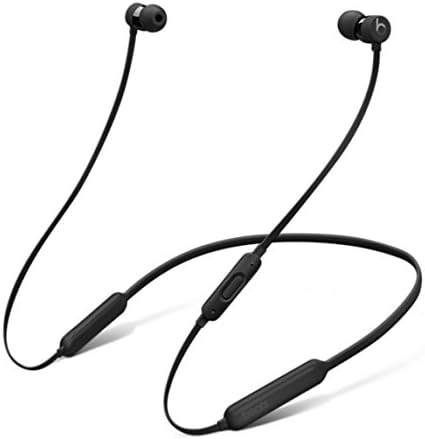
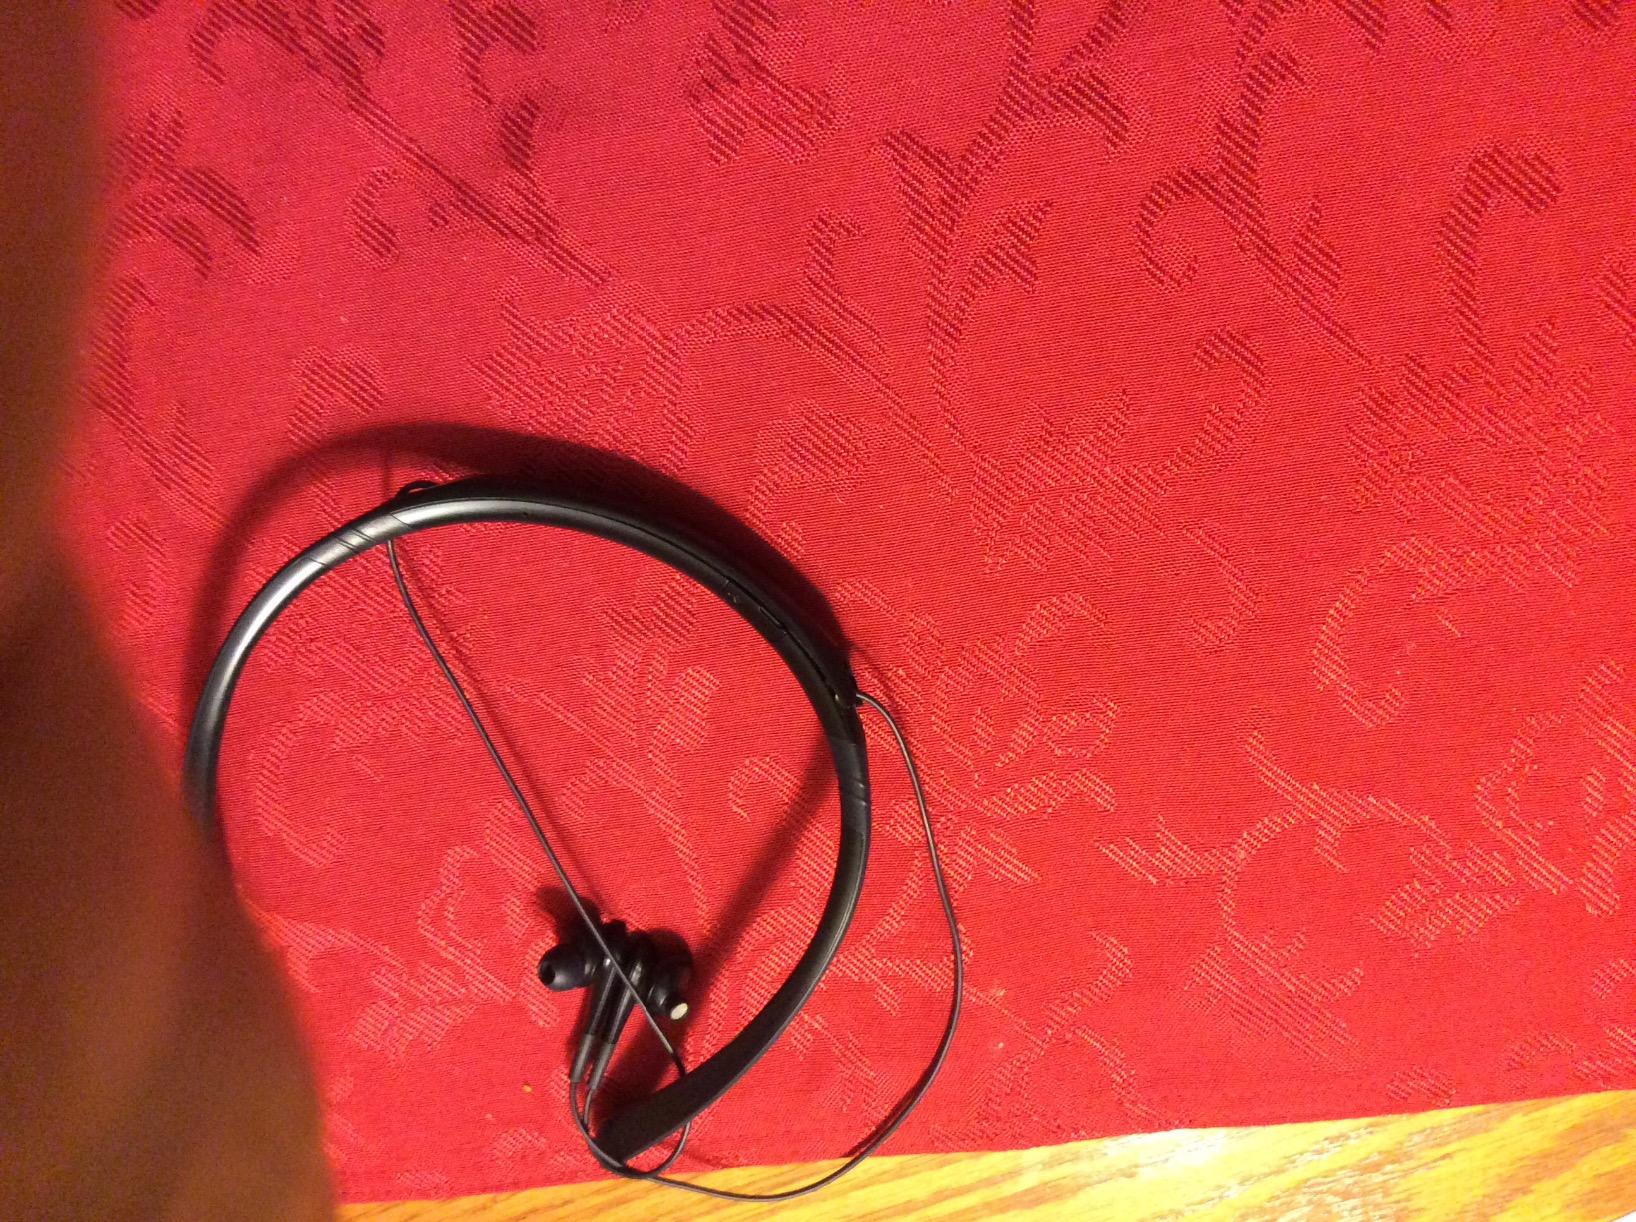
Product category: headphones
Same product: no